Land van Heusden en Altena

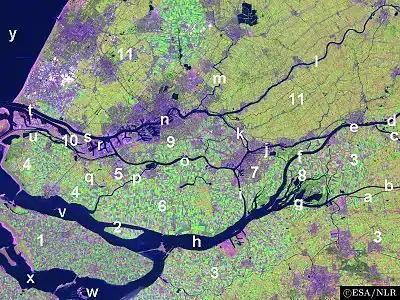
Land van Heusden en Altena (region 3)

The Land of Heusden and Altena is a region located in the Dutch province of North Brabant. In 1904 it consisted of the historical regions "Land van Altena" and "Land van Heusden" (only the part above the Bergse Maas). Historically this region has been a part of North Brabant since 1815. During the Dutch Republic it belonged to Holland. It resembles comparable landscapes in the latter one, like e.g. the Alblasserwaard, which is situated just north of the region.